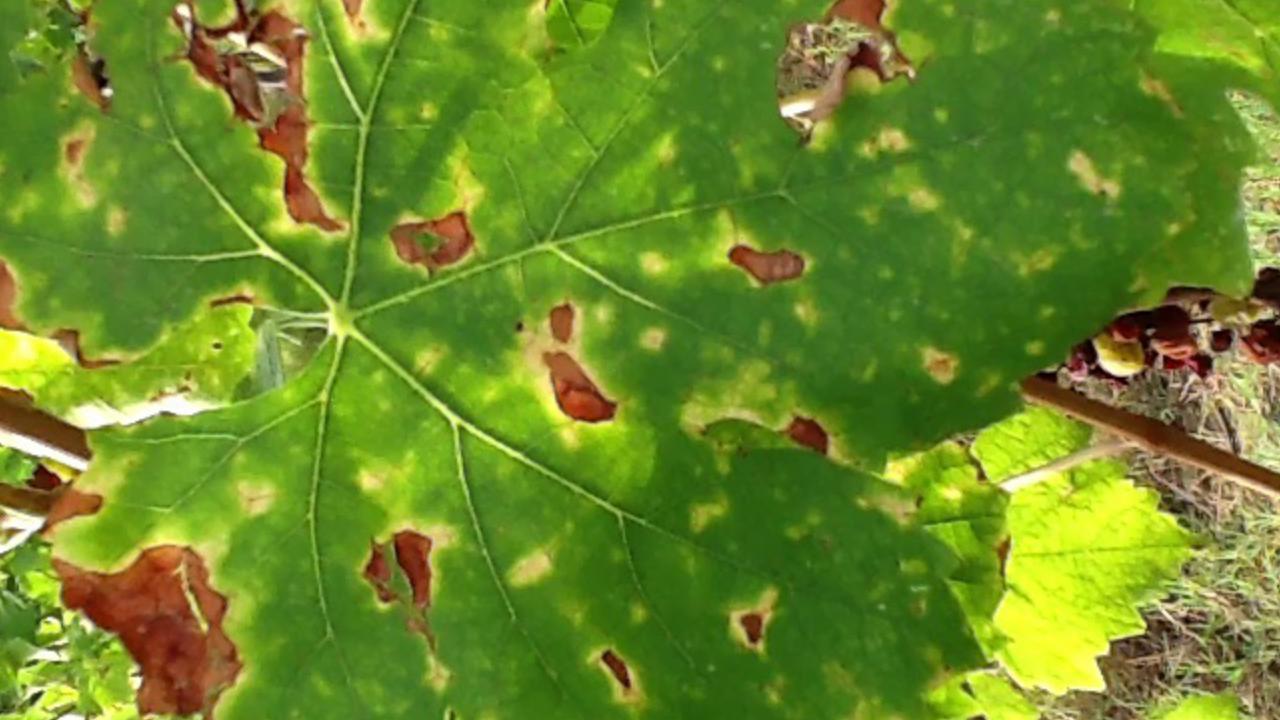
Label: esca